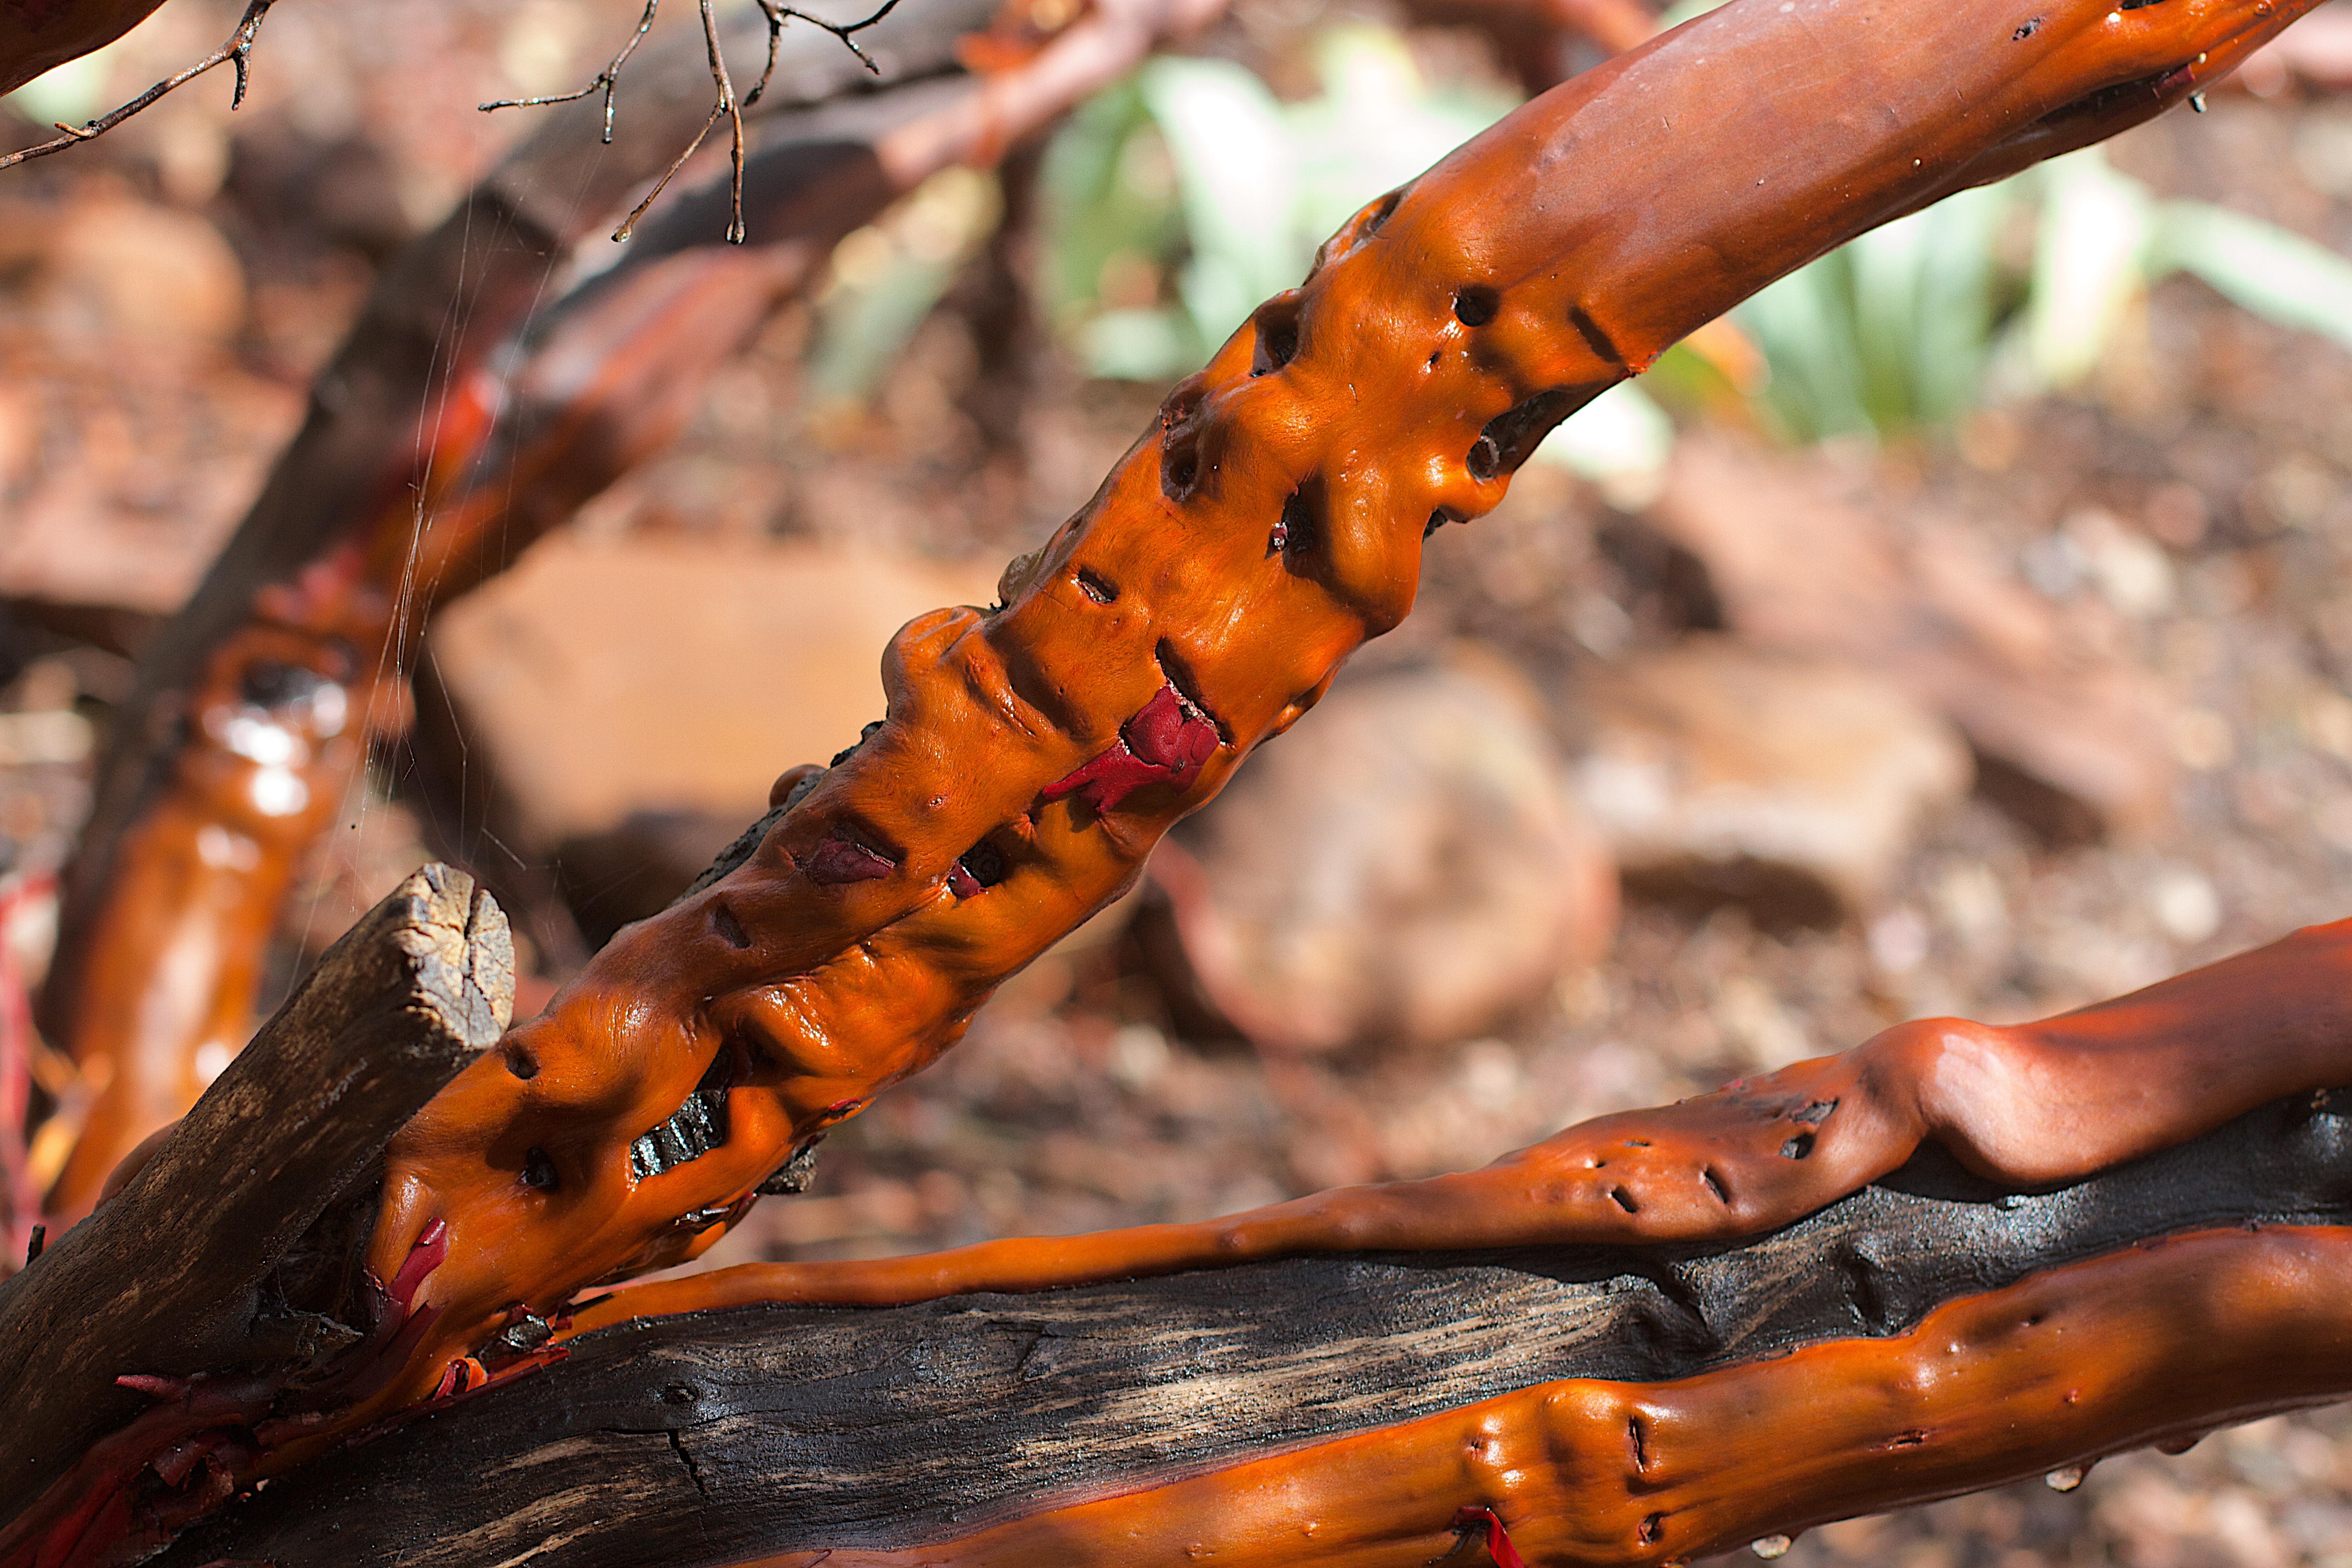
tree, nature, branch, plant, leaf, flower, food, produce, autumn, soil, close up, macro photography